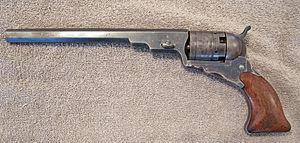
Le Colt Paterson fut le premier revolver, créé et breveté par Samuel Colt. Les Colt Paterson étaient fabriqués entre 1837 et 1841 par la Patent Arms Mfg. Co. à Paterson dans le New Jersey. Les brevets déposés aux États-Unis, Royaume-Uni et France donnent à Colt le monopole de la fabrication des revolvers jusqu'aux années 1850.